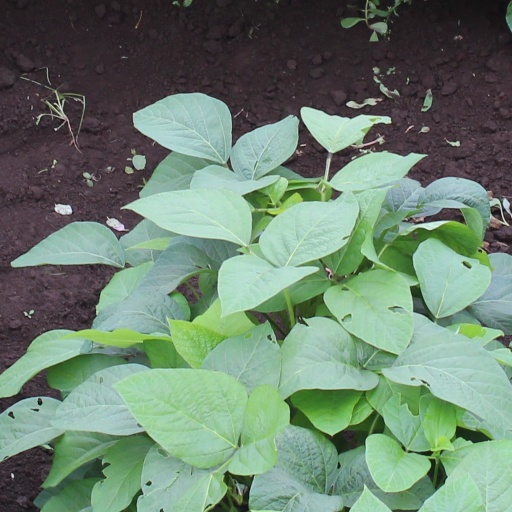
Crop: soybean